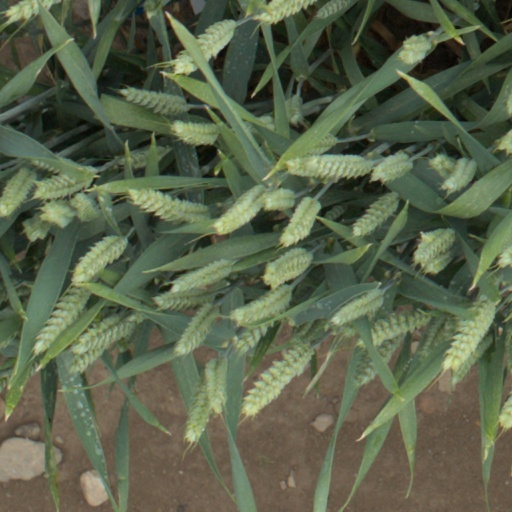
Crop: wheat